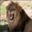
Label: lion